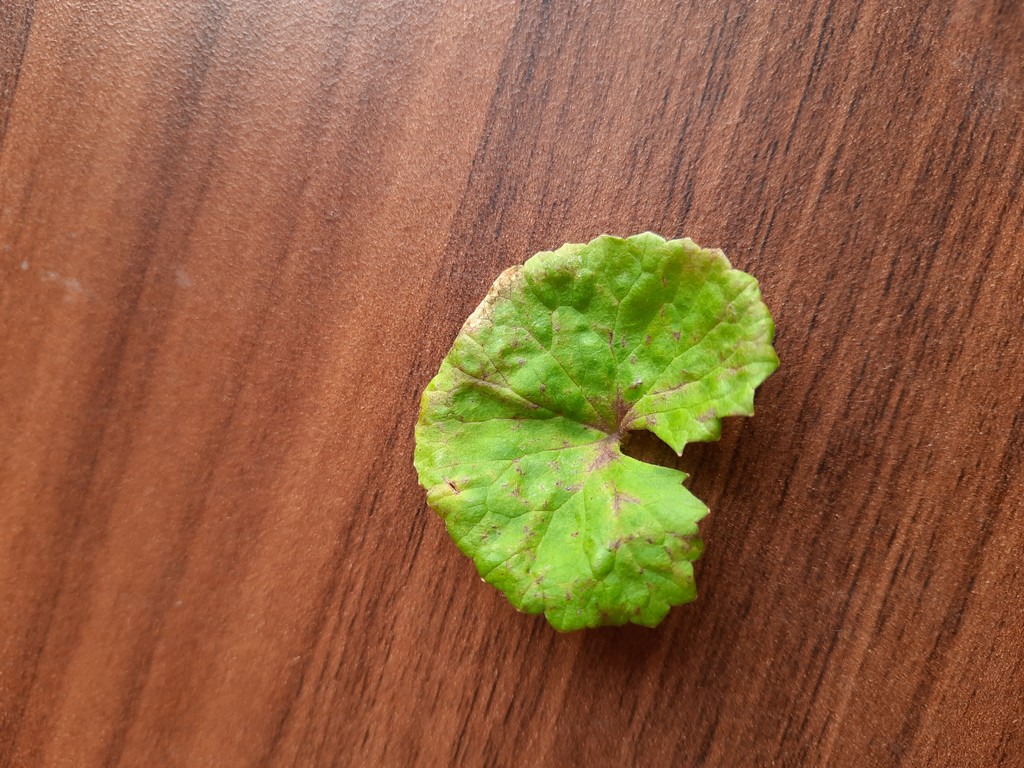
Label: Unhealthy